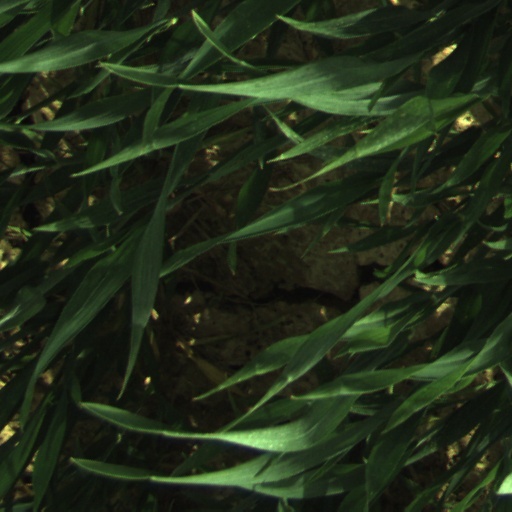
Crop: wheat